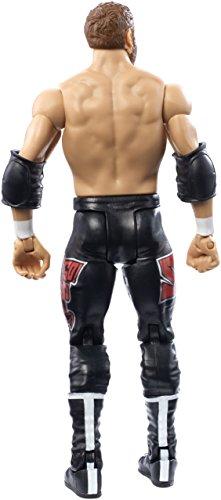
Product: WWE Sami Zayn Action Figure
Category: Toys & Games | Toy Figures & Playsets
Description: Bring home the action of the WWE with this approximately 6-inch figure in "Superstar scale".
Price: $14.99
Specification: ProductDimensions:3.9x10.5x1.9inches|ItemWeight:4.8ounces|ShippingWeight:4.8ounces(Viewshippingratesandpolicies)|DomesticShipping:ItemcanbeshippedwithinU.S.|InternationalShipping:ThisitemcanbeshippedtoselectcountriesoutsideoftheU.S.LearnMore|ASIN:B071KQSRG3|Itemmodelnumber:DXG16|Manufacturerrecommendedage:6-10years